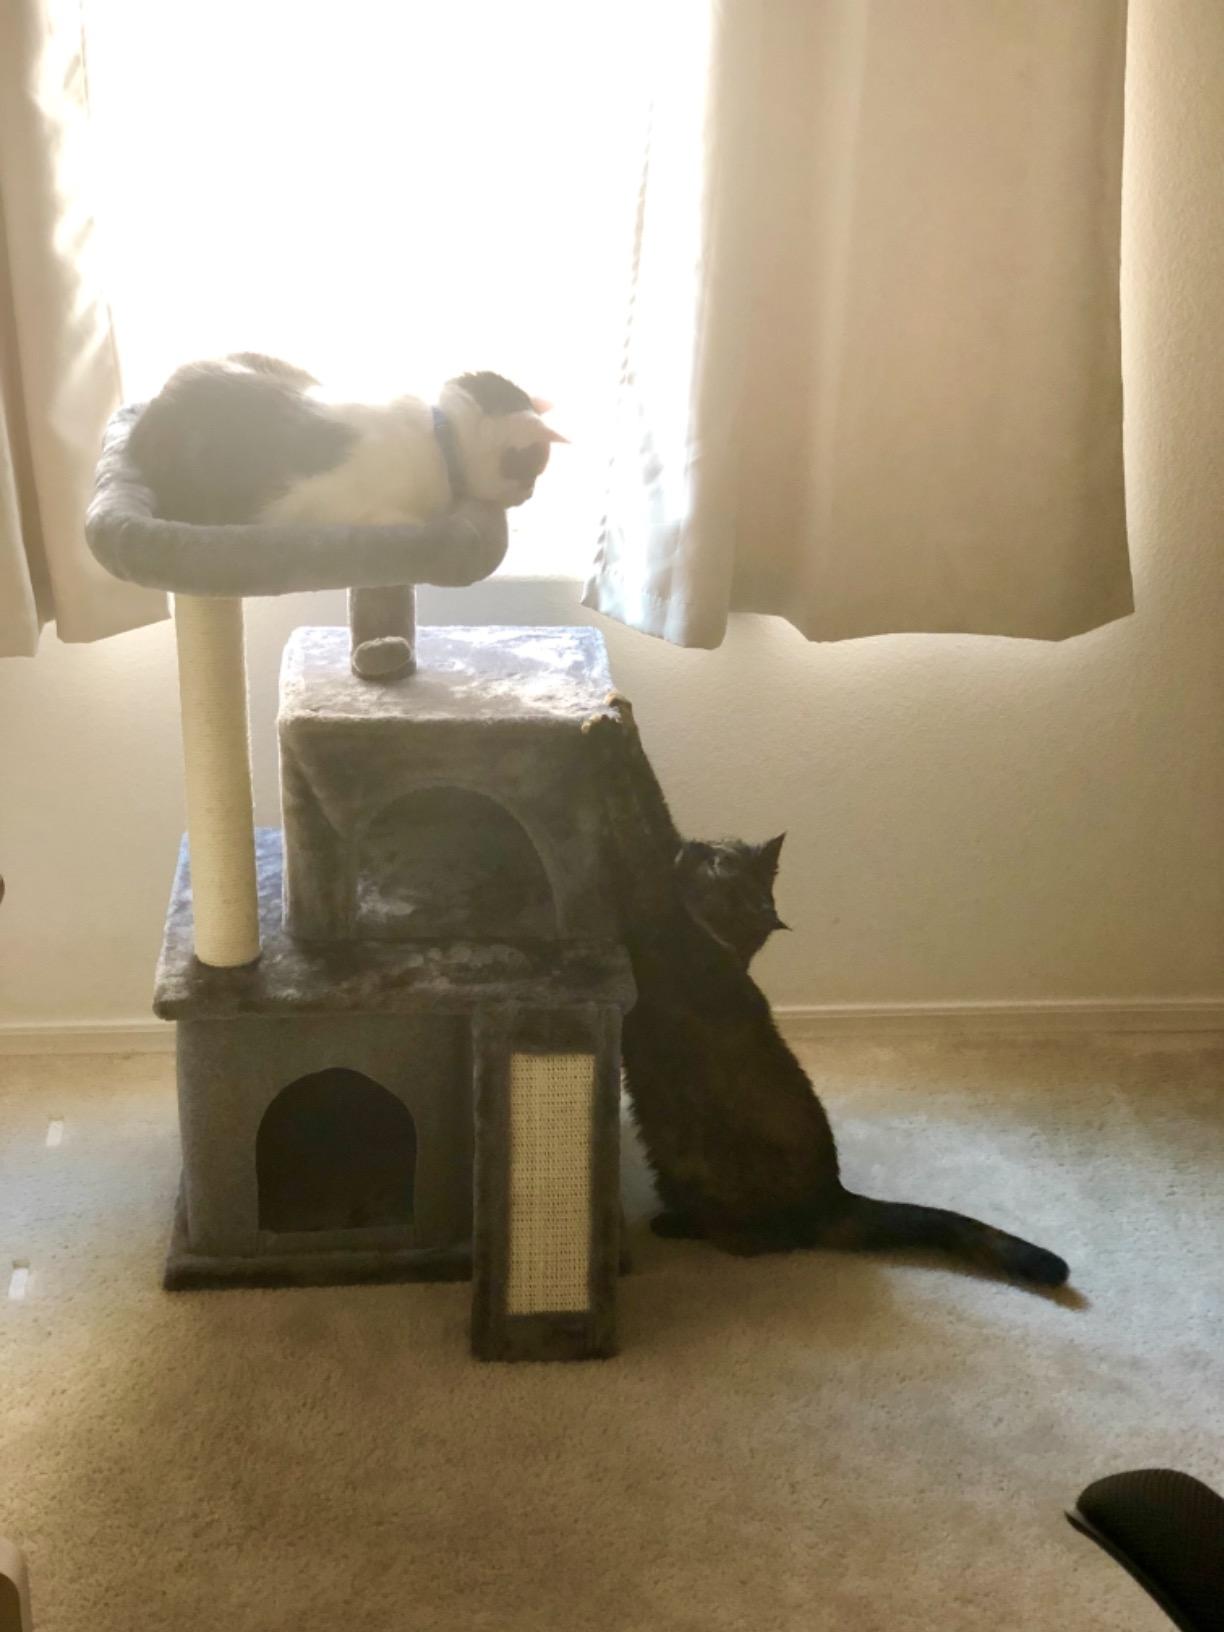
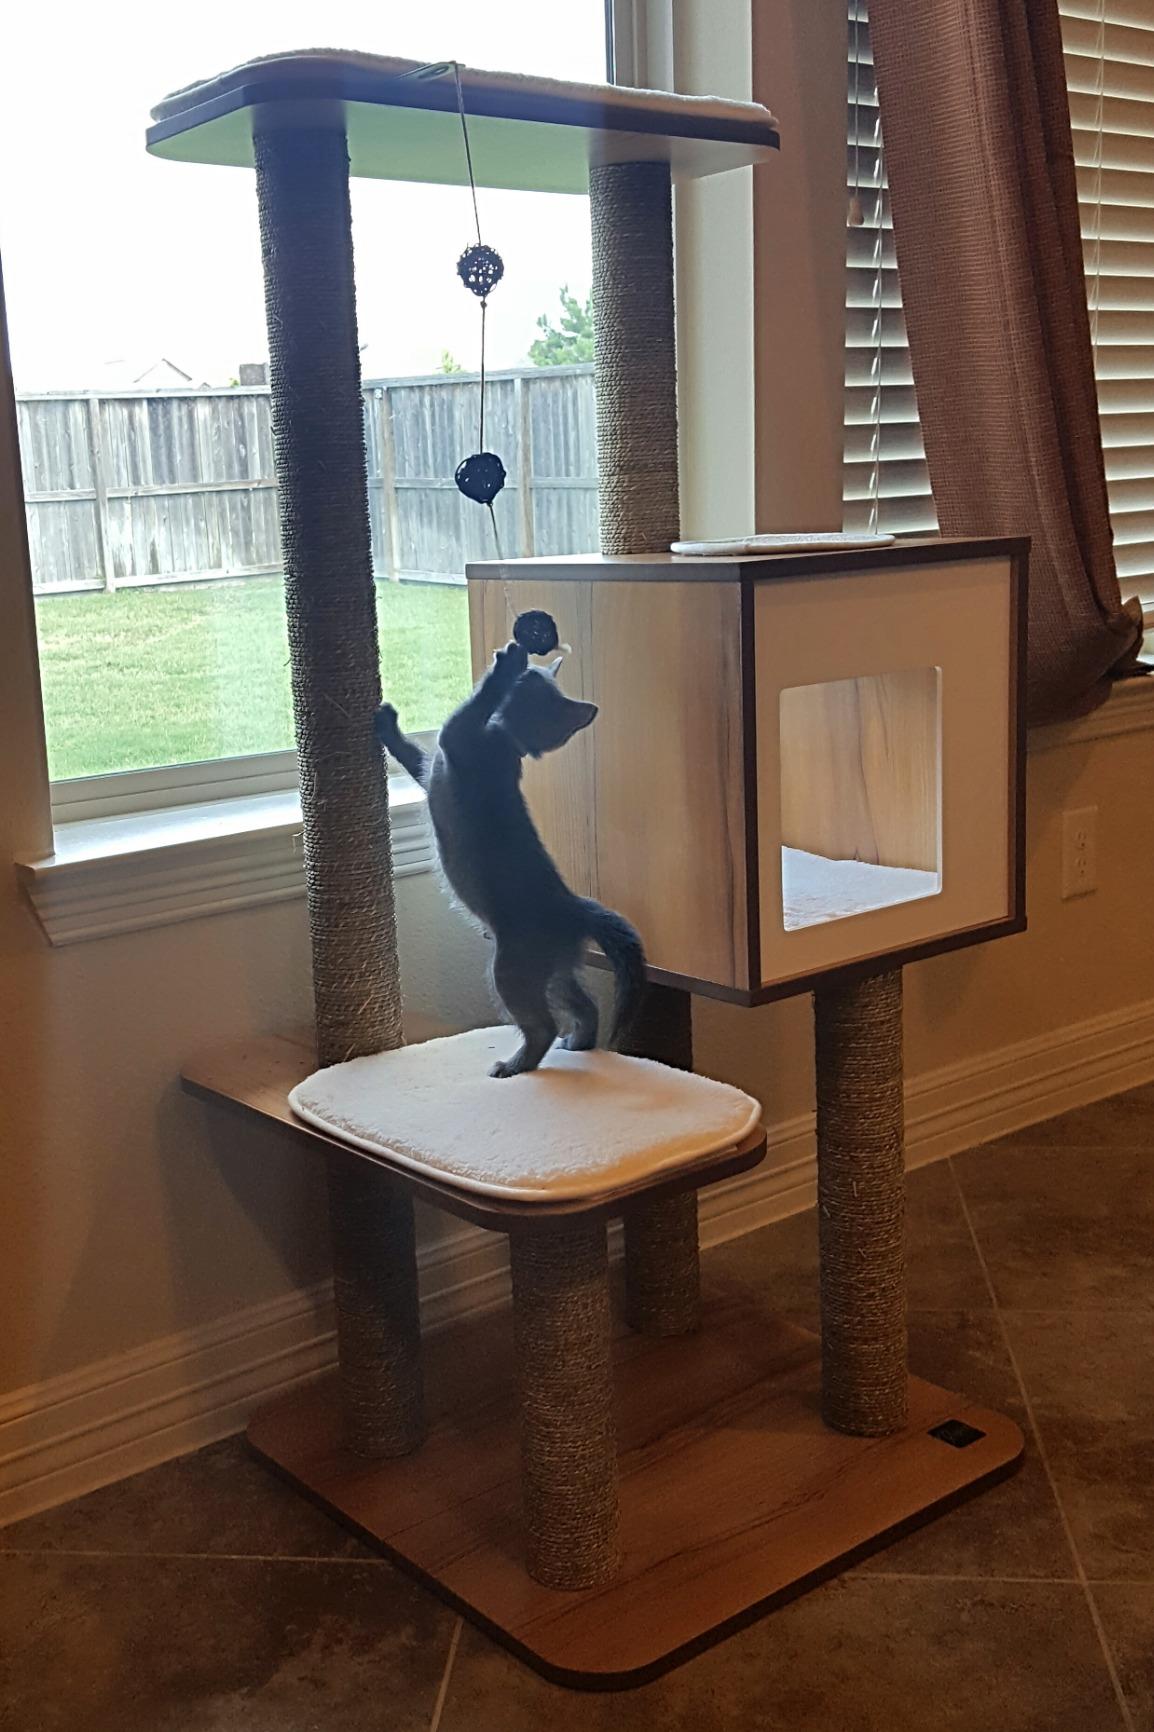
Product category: items_cat tree
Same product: no